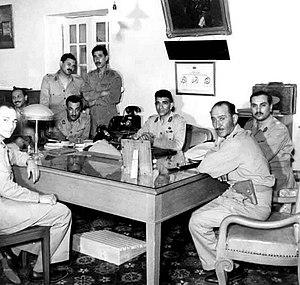
Gamal Abdel Nasser Hussein, né le 15 janvier 1918 à Alexandrie et mort le 28 septembre 1970 au Caire, est un homme d'État égyptien. Il fut le second président de la République d'Égypte de 1956 à sa mort. Après une carrière militaire, il organisa en 1952 le renversement de la monarchie et accéda au pouvoir. À la tête de l'Égypte, il mena une politique socialiste et panarabe appelée nassérisme. Il est aujourd'hui considéré comme l'un des dirigeants les plus influents du XXᵉ siècle.